Japan Railways locomotive numbering and classification

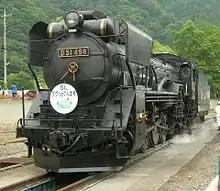
Steam locomotive number D51 498 of Class D51

Following the railway nationalization, in 1909, the railway authority adopted a new system in which locomotives were numbered and classified by four-digit numerals. All existing locomotives were reclassified. Numbers 1 through 4999 were allocated for tank locomotives and 5000 through 9999 were allocated for tender locomotives. Here the classes and the numbers acquired a distinct relationship. Locomotives were grouped in numbers and the classes were represented by the earliest number of the group.